Grumman S-2 Tracker in Australian service

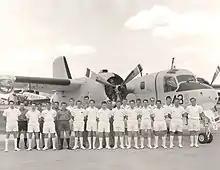
Members of 851 Squadron with a S-2E Tracker in 1968

RAN personnel were trained to operate Trackers in North America during 1966 and 1967. The first RAN pilots to quality on the type were trained in Canada. Other pilots received training on the type at a US Navy facility at Corpus Christi, Texas. A detachment of maintenance personnel began a training program in the United States during mid-1966 and completed it late the next year.